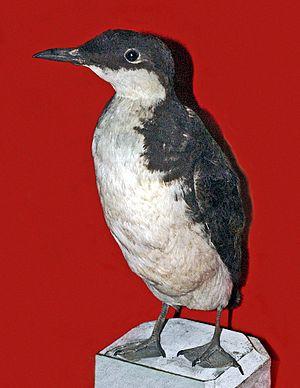
Le Guillemot de Craveri est une espèce rare d'oiseaux vivants dans le Golfe de Californie. Ses effectifs comptent environ 5 000 couples pour un total de 20 000 individus environ.